Anna Nahirna

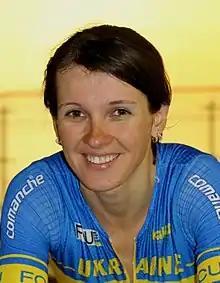
Nahirna in 2017

Anna Yuriyivna Nahirna (born 30 September 1988) is a Ukrainian road and track cyclist, who currently rides for UCI Women's Continental Team . She participated at the 2012 UCI Road World Championships.